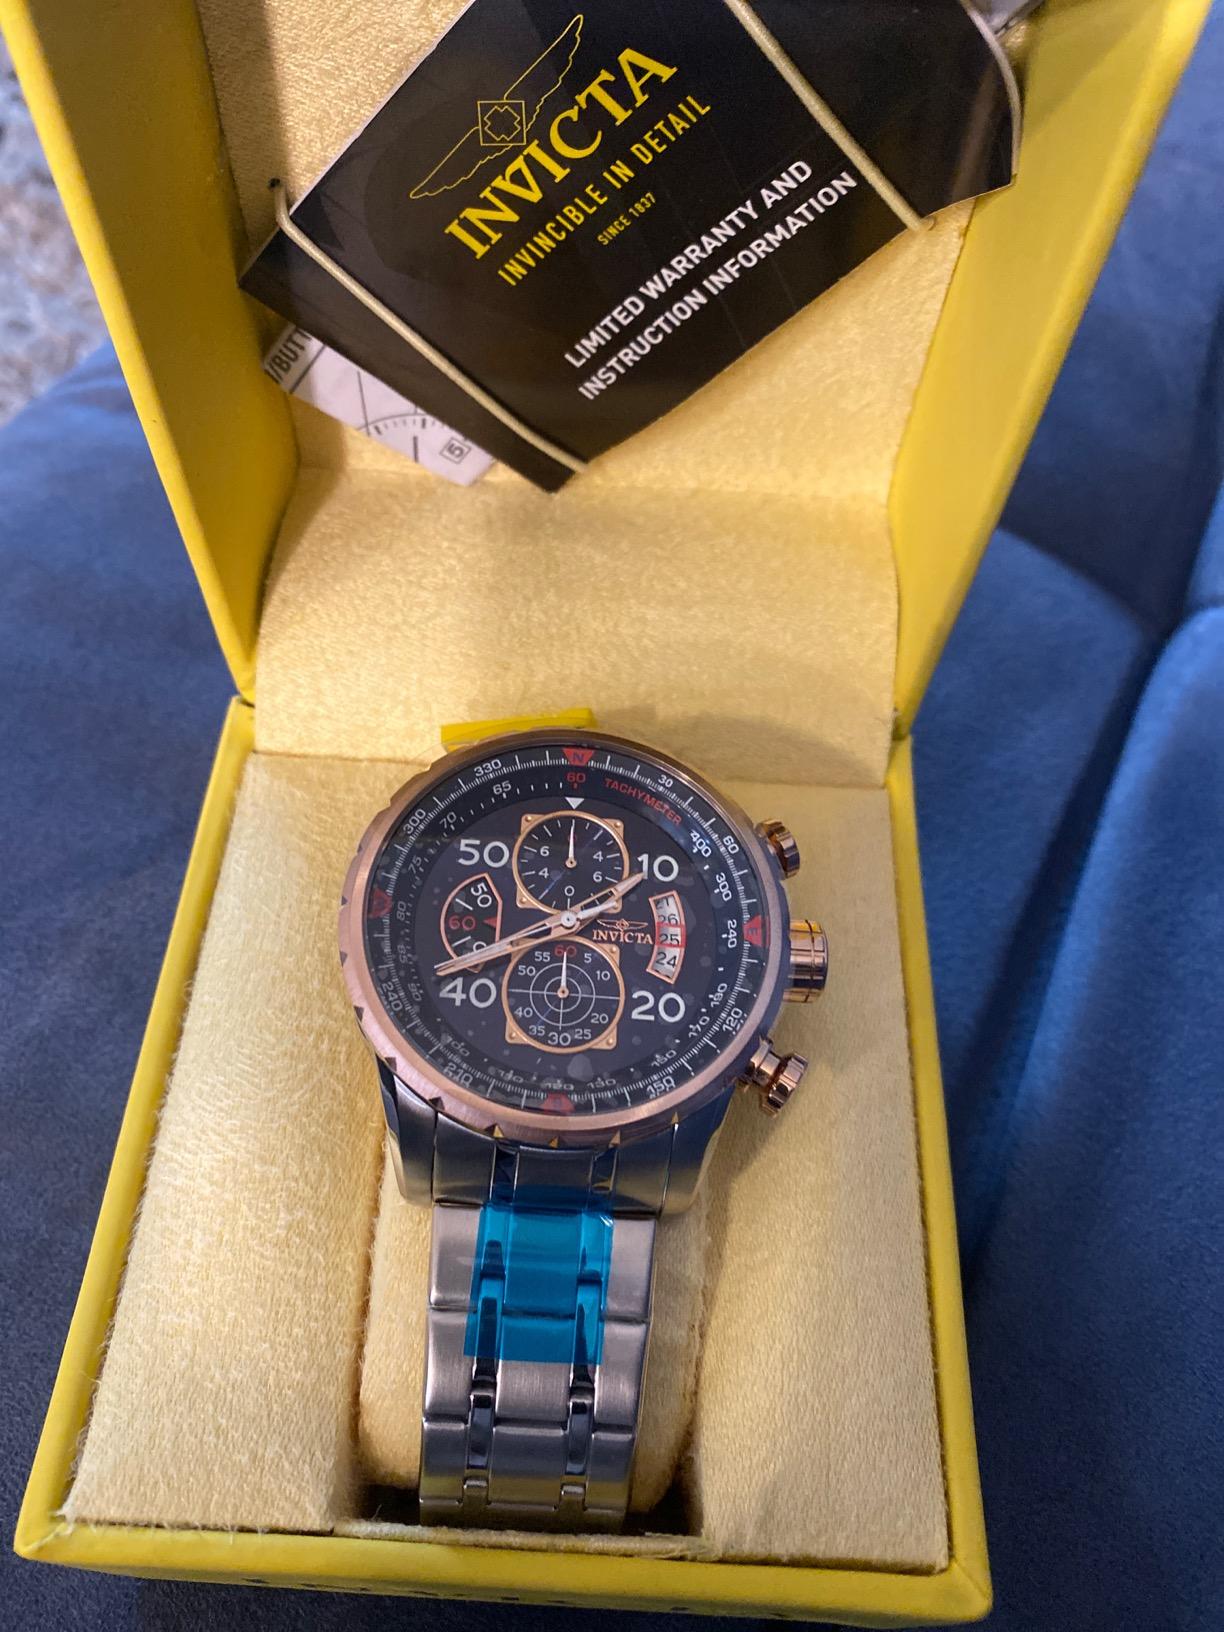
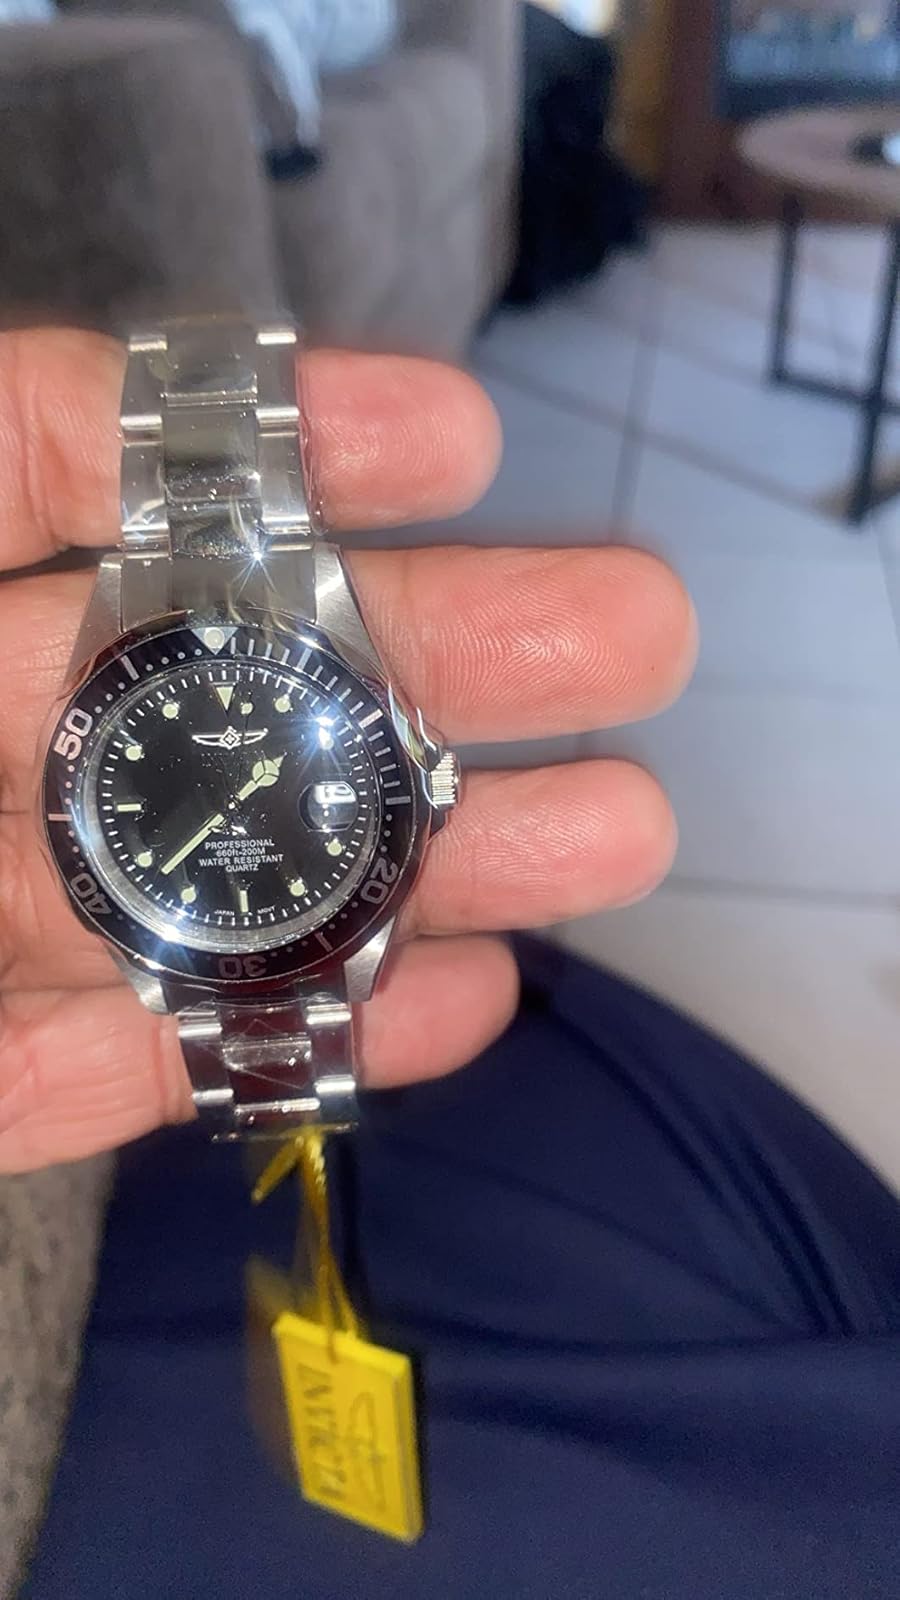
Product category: accessories_watch
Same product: no